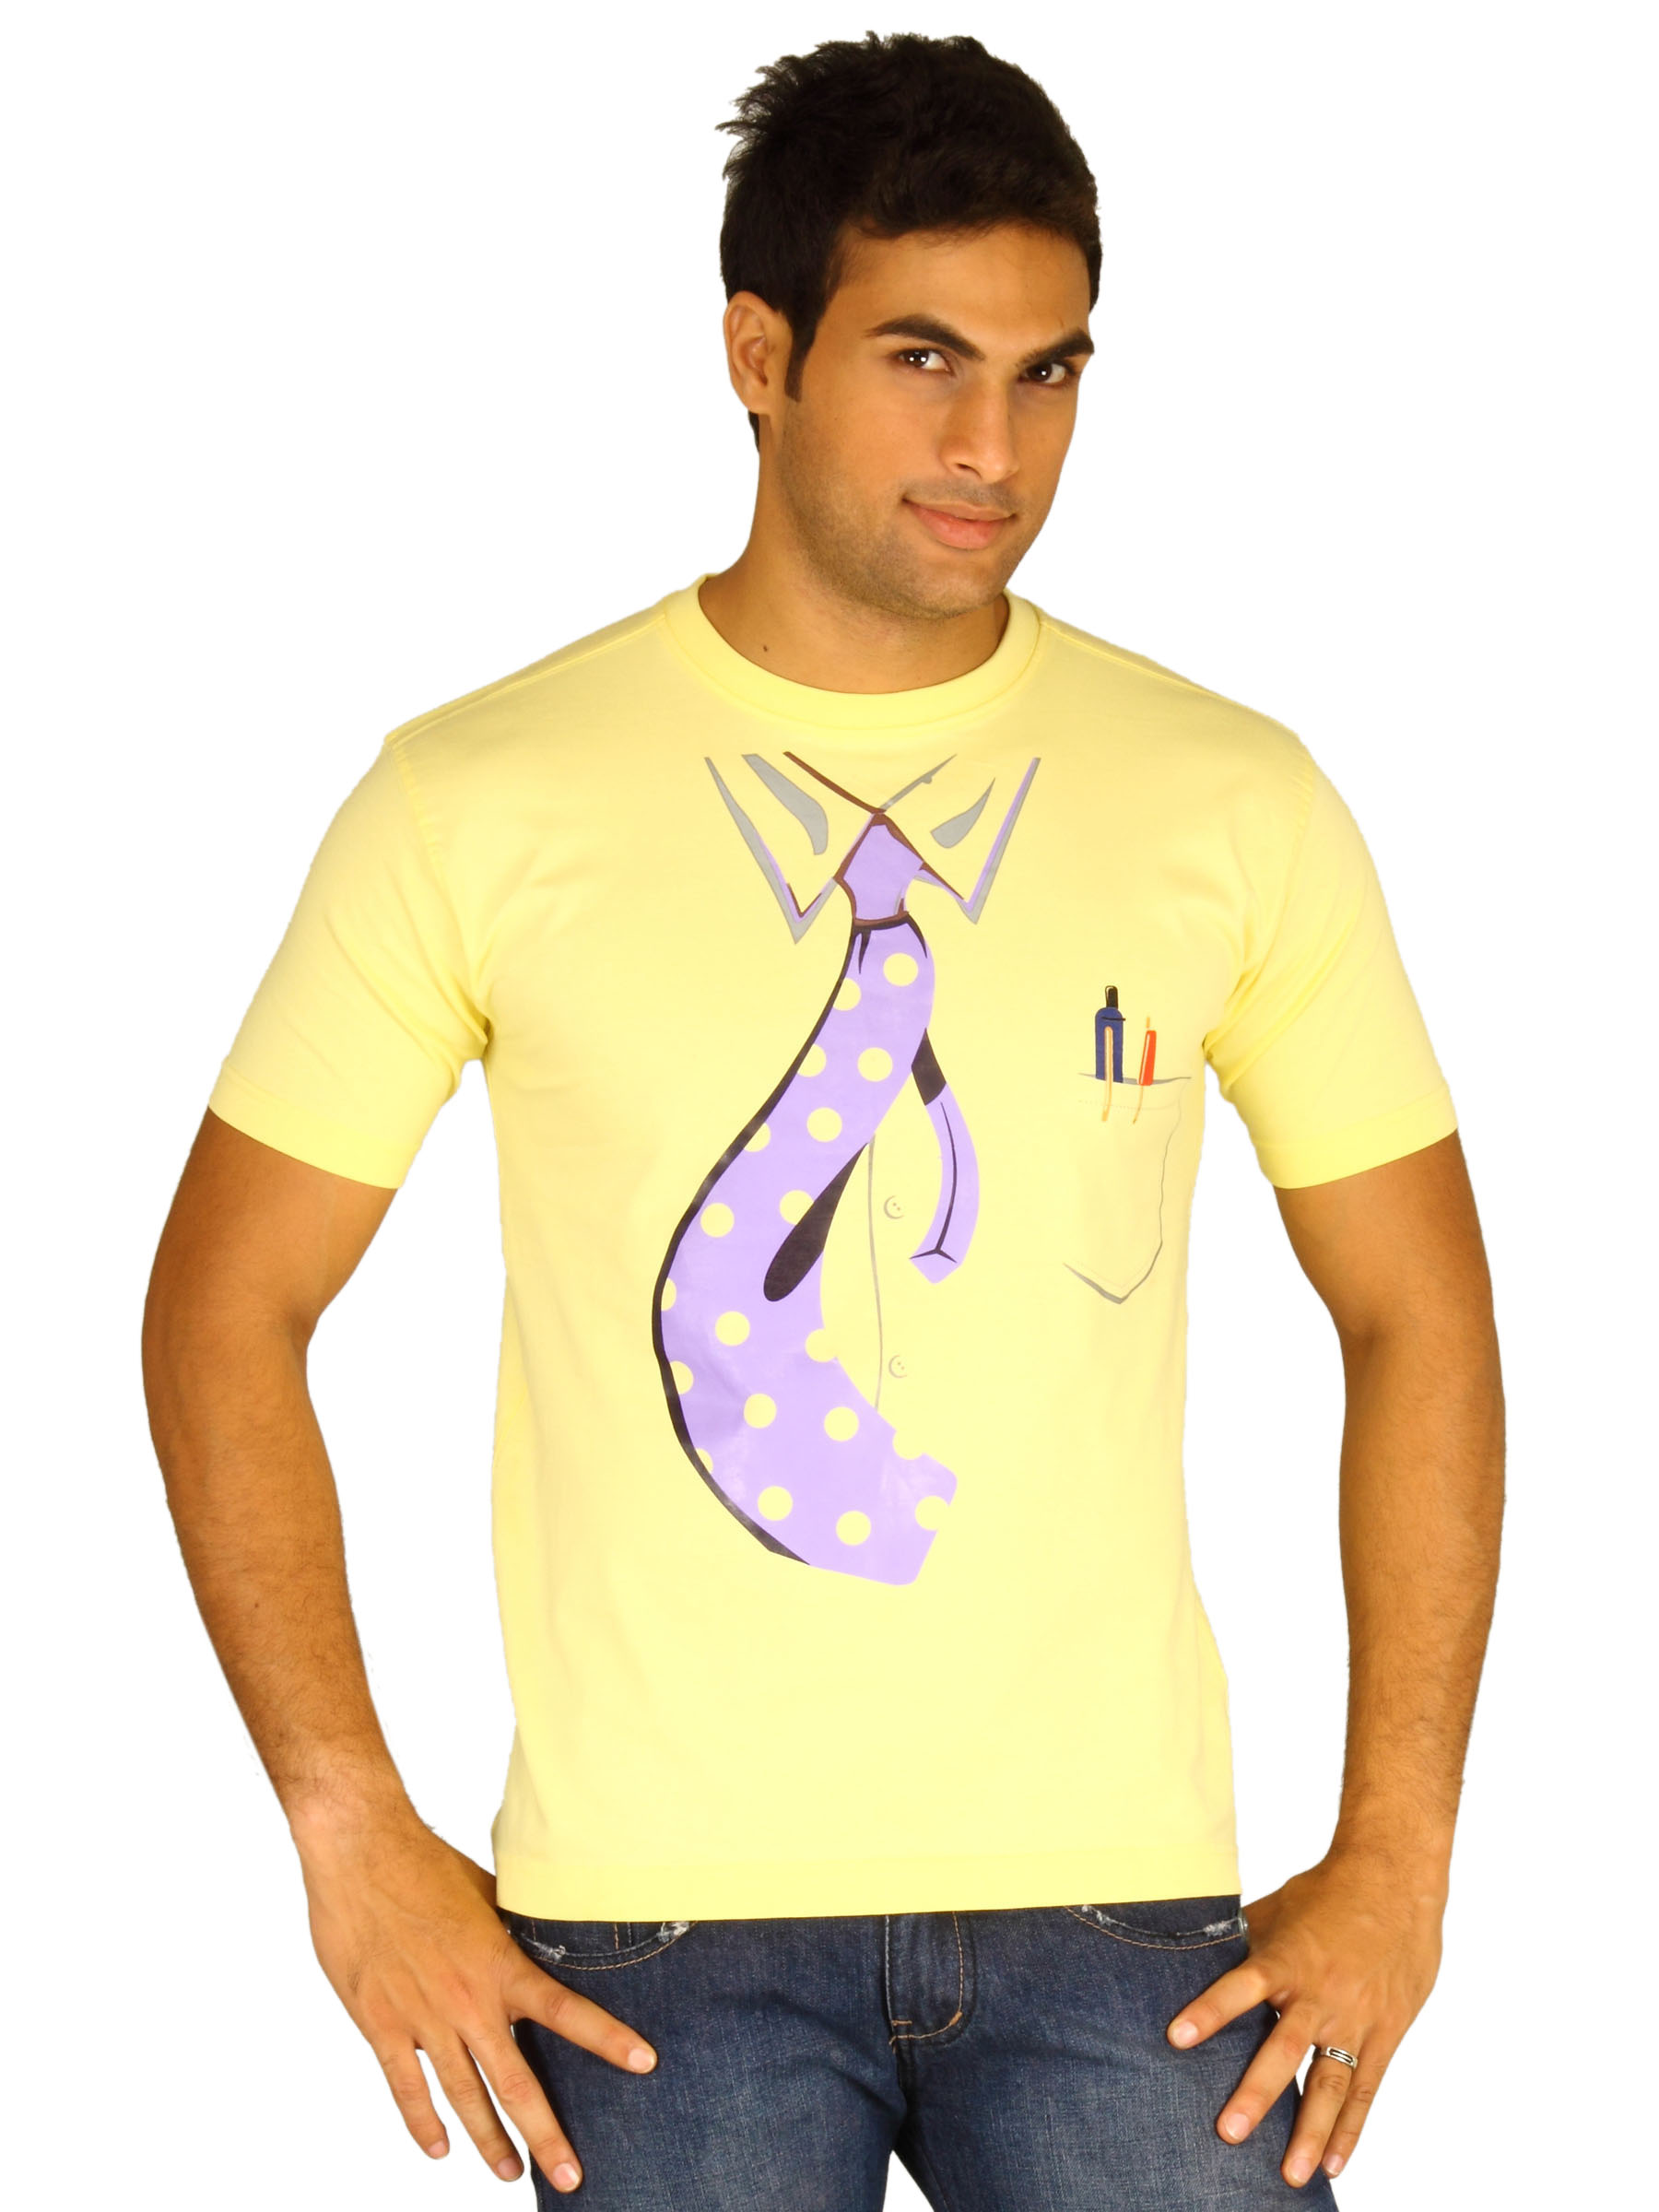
Myntra Executive Light Yellow T-shirt
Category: Apparel / Topwear / Tshirts
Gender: Men
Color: Yellow
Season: Summer 2011
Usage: Casual